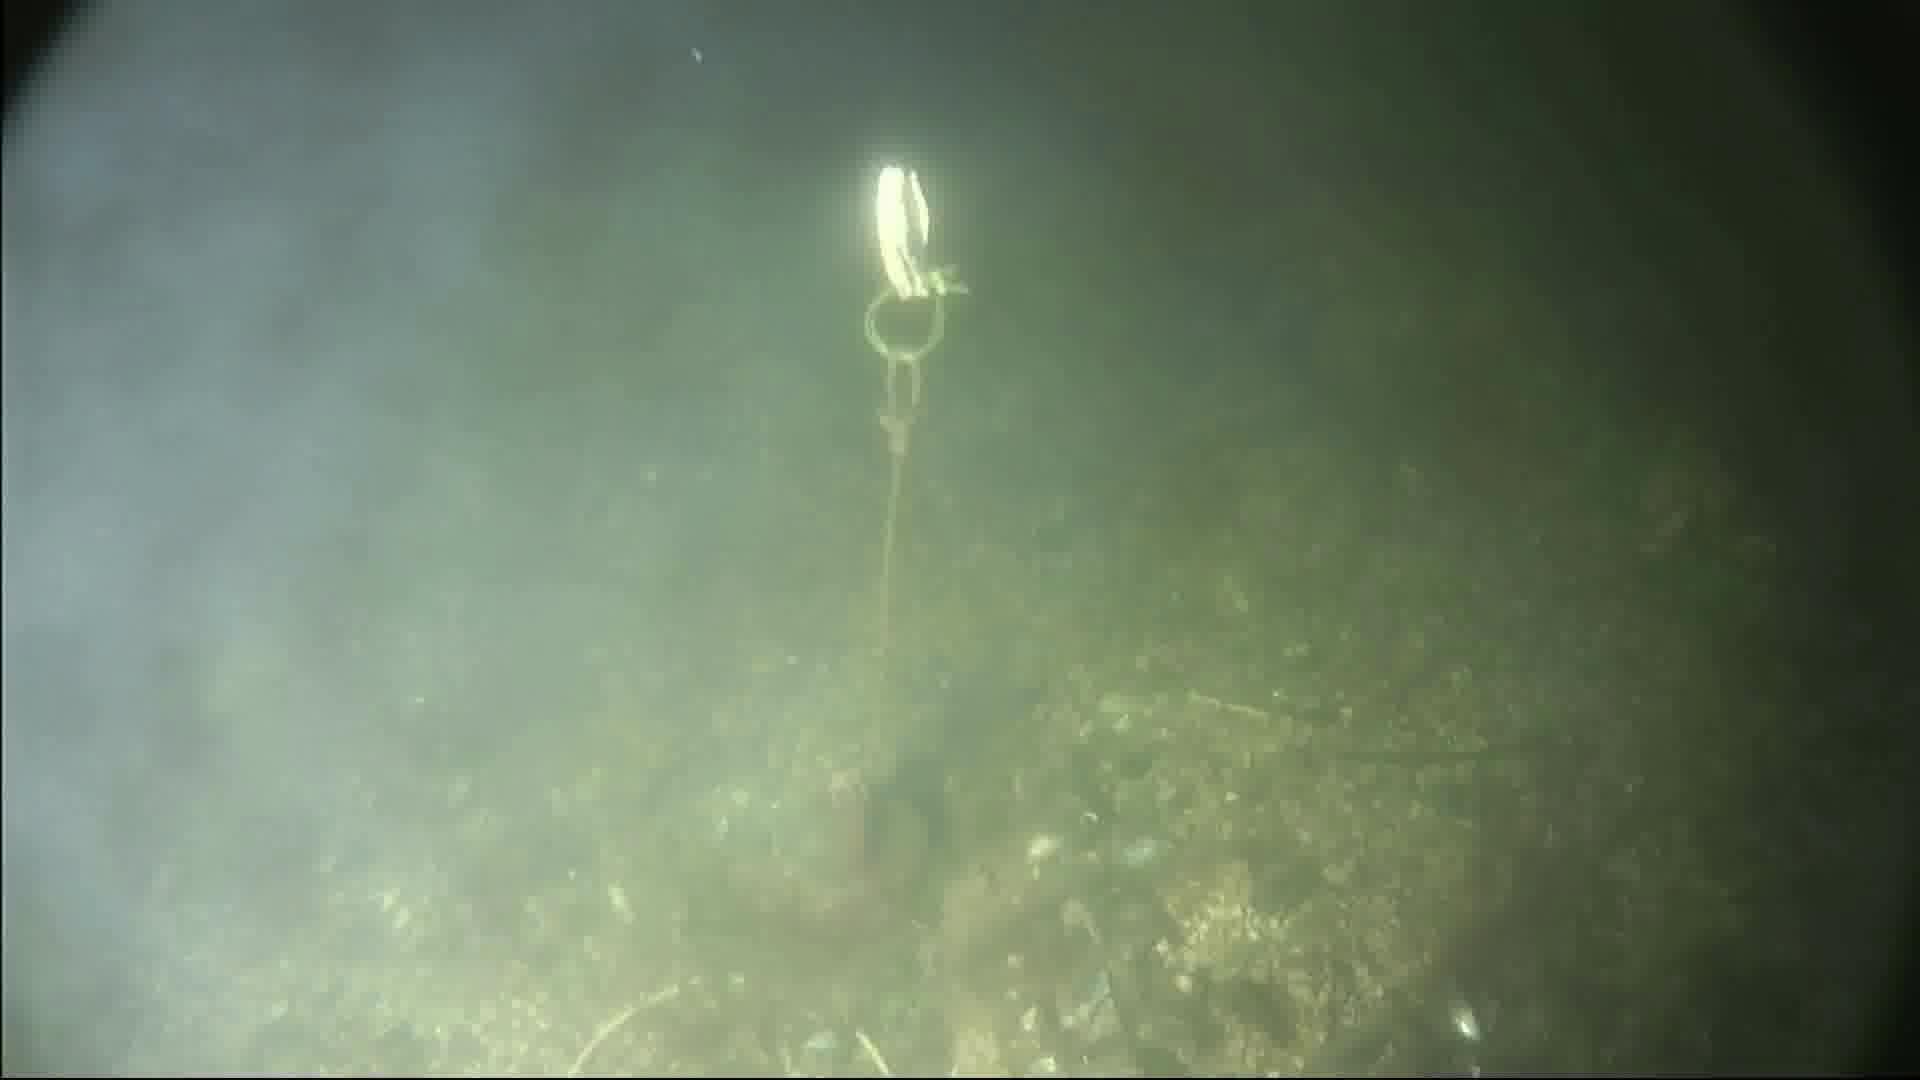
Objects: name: crab